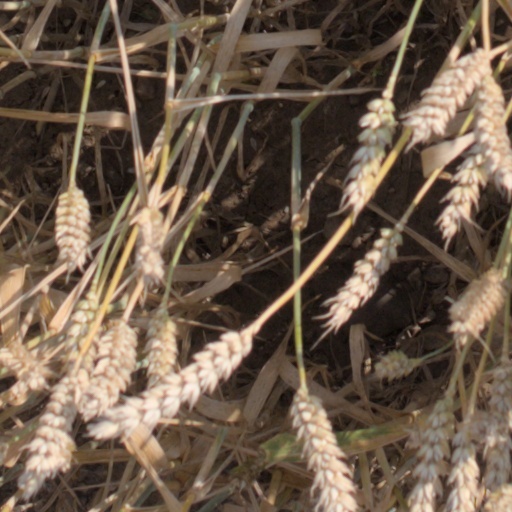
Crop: wheat